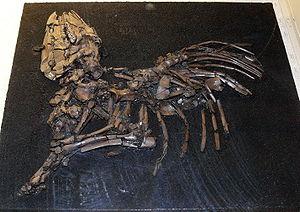
Le gisement de fossiles du Geiseltal se trouve dans la région où l'on exploitait du lignite au sud de la ville de Halle en Saxe-Anhalt. Il représente un gisement important de plantes et d'animaux morts, de l'époque de l'Éocène moyen. On a exploité au Geiseltal depuis 1698 du lignite à ciel ouvert, mais les premiers fossiles n'ont été remarqués qu'au début du XXᵉ siècle plutôt par hasard. Les fouilles scientifiques planifiées ont commencé en 1925, animées par l'Université Martin-Luther de Halle-Wittenberg. Les recherches, interrompues par la seconde Guerre mondiale, peuvent être subdivisées en deux phases. En raison de la fin progressive des couches de lignite, les fouilles ont commencé à ralentir à partir du milieu des années 1980, et ont été définitivement terminées au début du troisième millénaire.